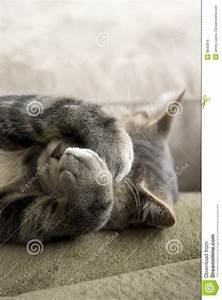
cat